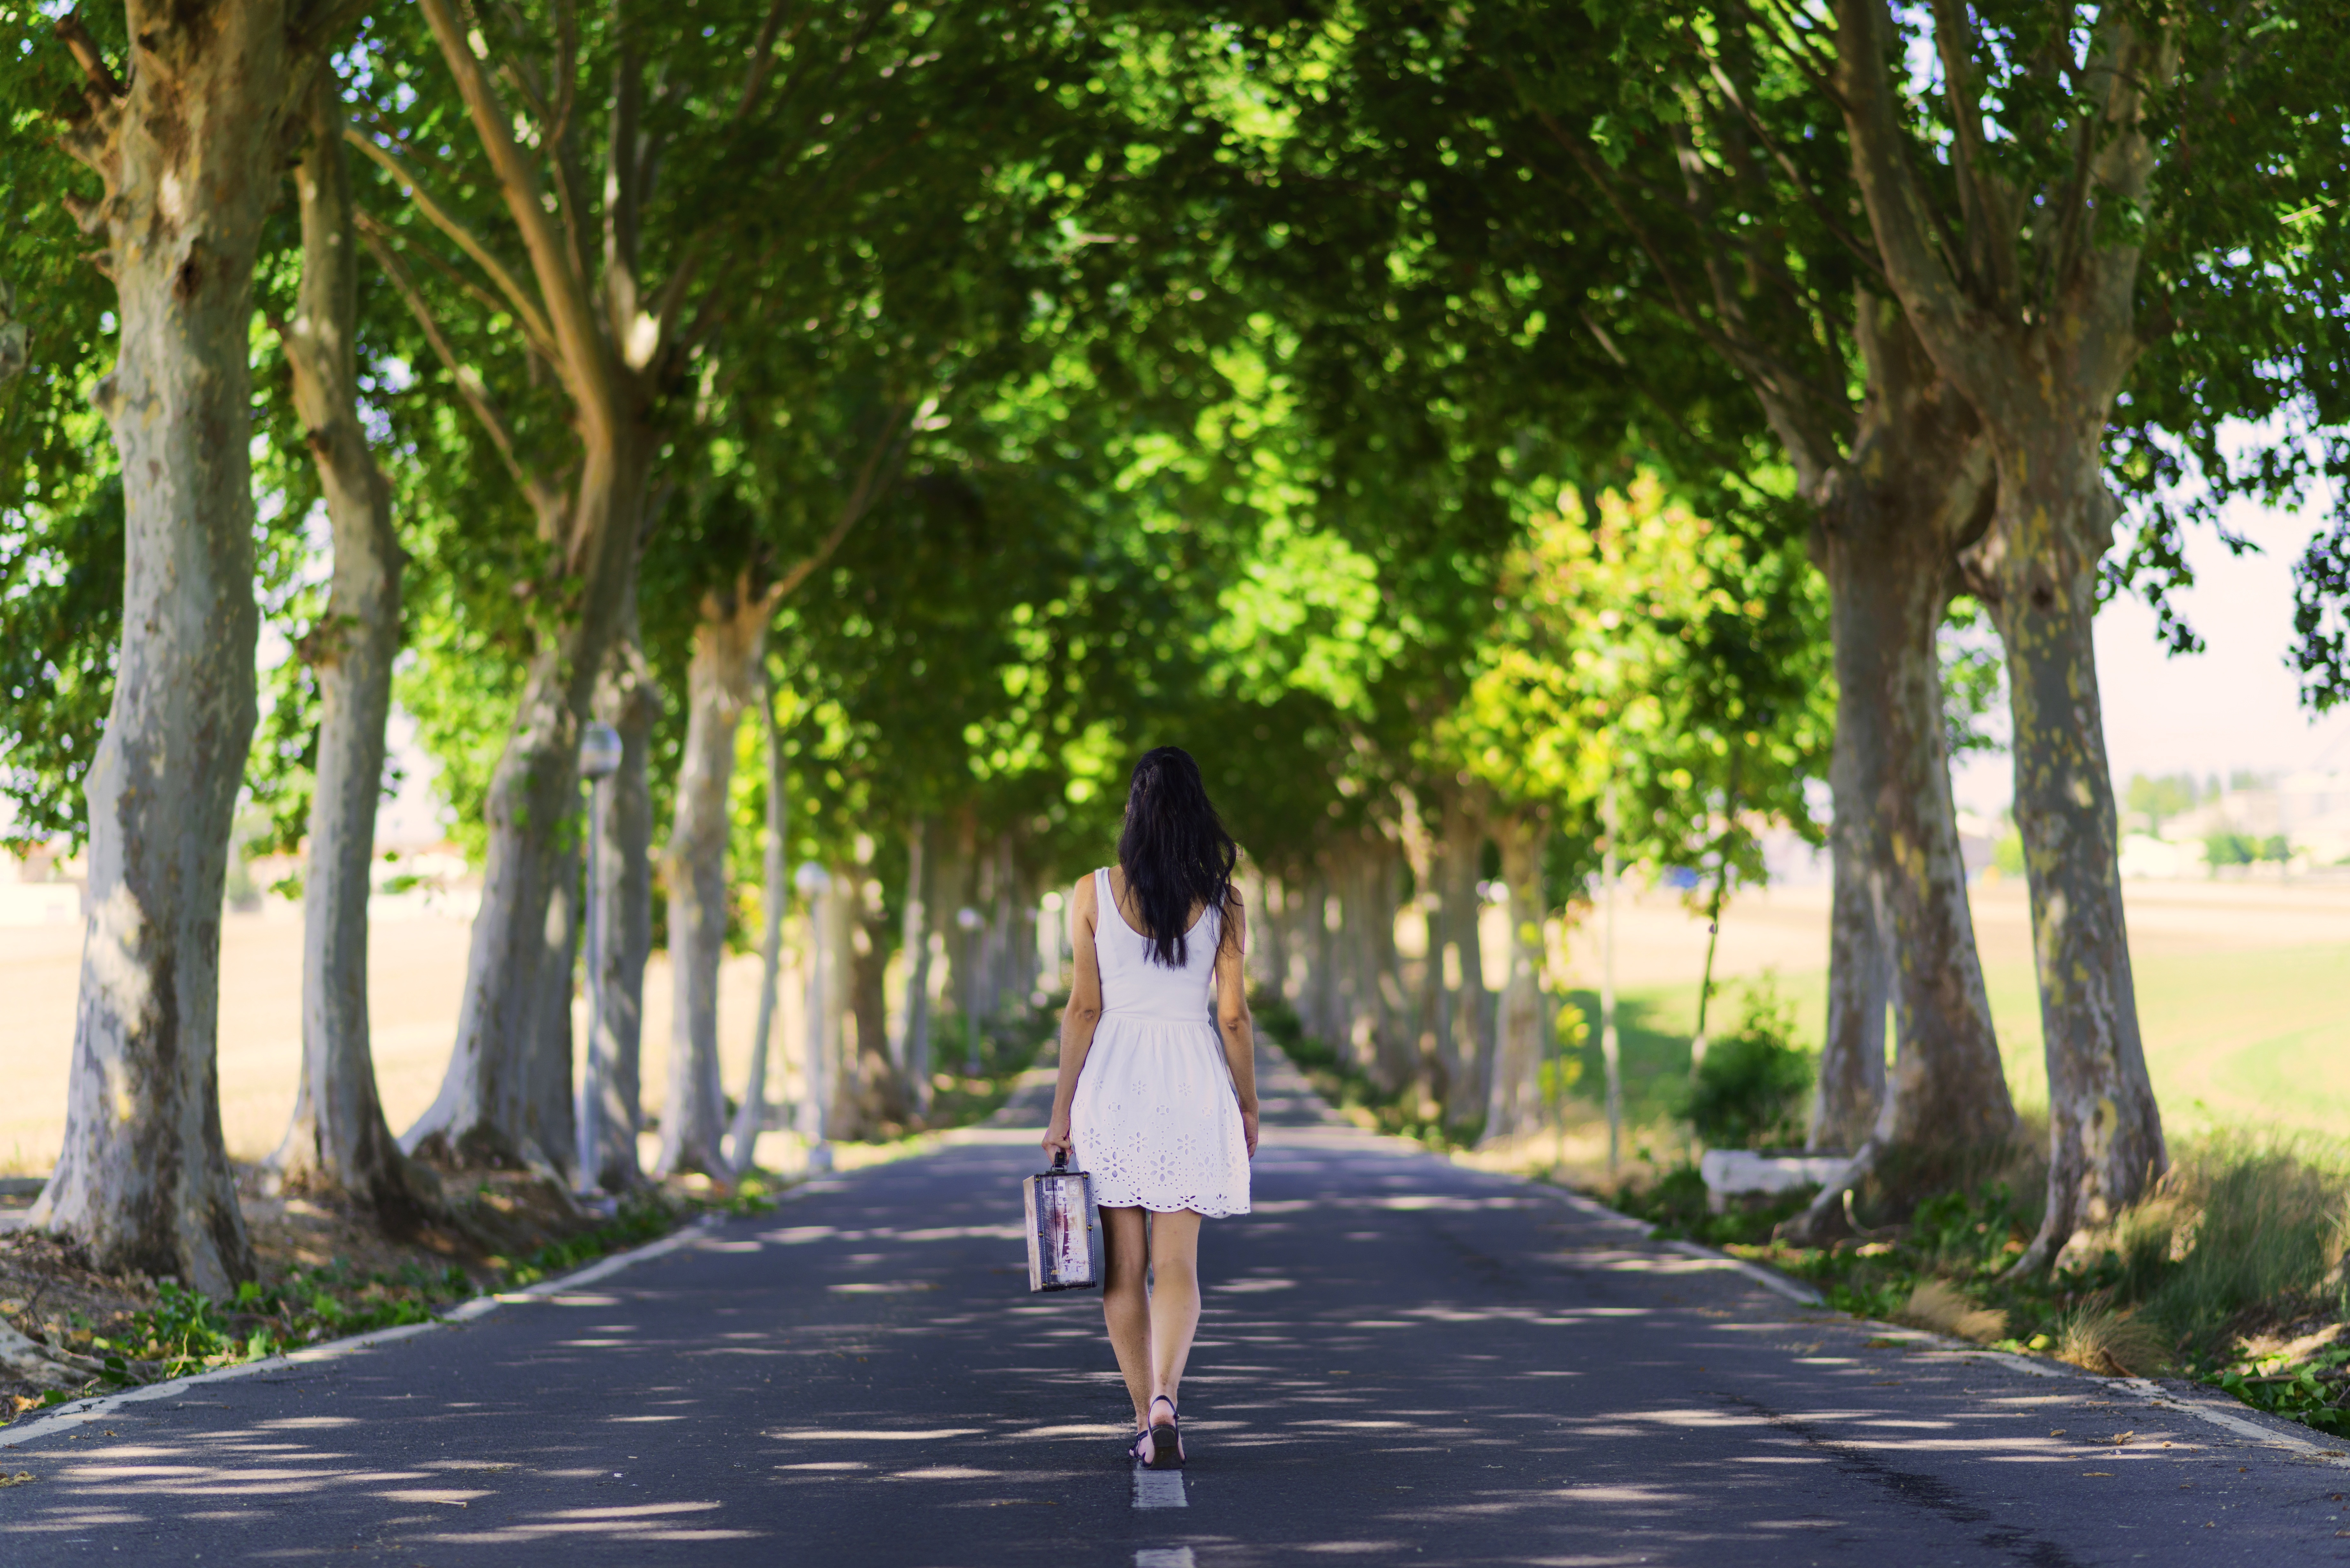
landscape, nature, person, road, young, distance, solo, calm, jogging, thoughtful, happy, back, suitcase, soledad